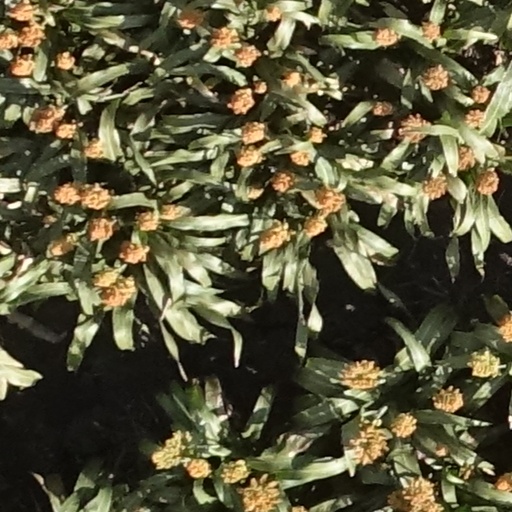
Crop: sorghum